Newfoundland and Labrador

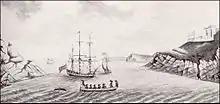
Drawing of the Saint John's port, next to Fort William on 1786

From 1763 to 1767, James Cook made a detailed survey of the coasts of Newfoundland and southern Labrador while commander of . (The following year, 1768, Cook began his first circumnavigation of the world.) In 1796, a Franco-Spanish expedition again succeeded in raiding the coasts of Newfoundland and Labrador, destroying many of the settlements.